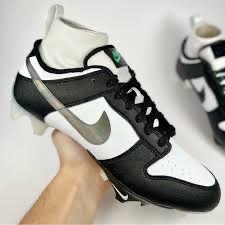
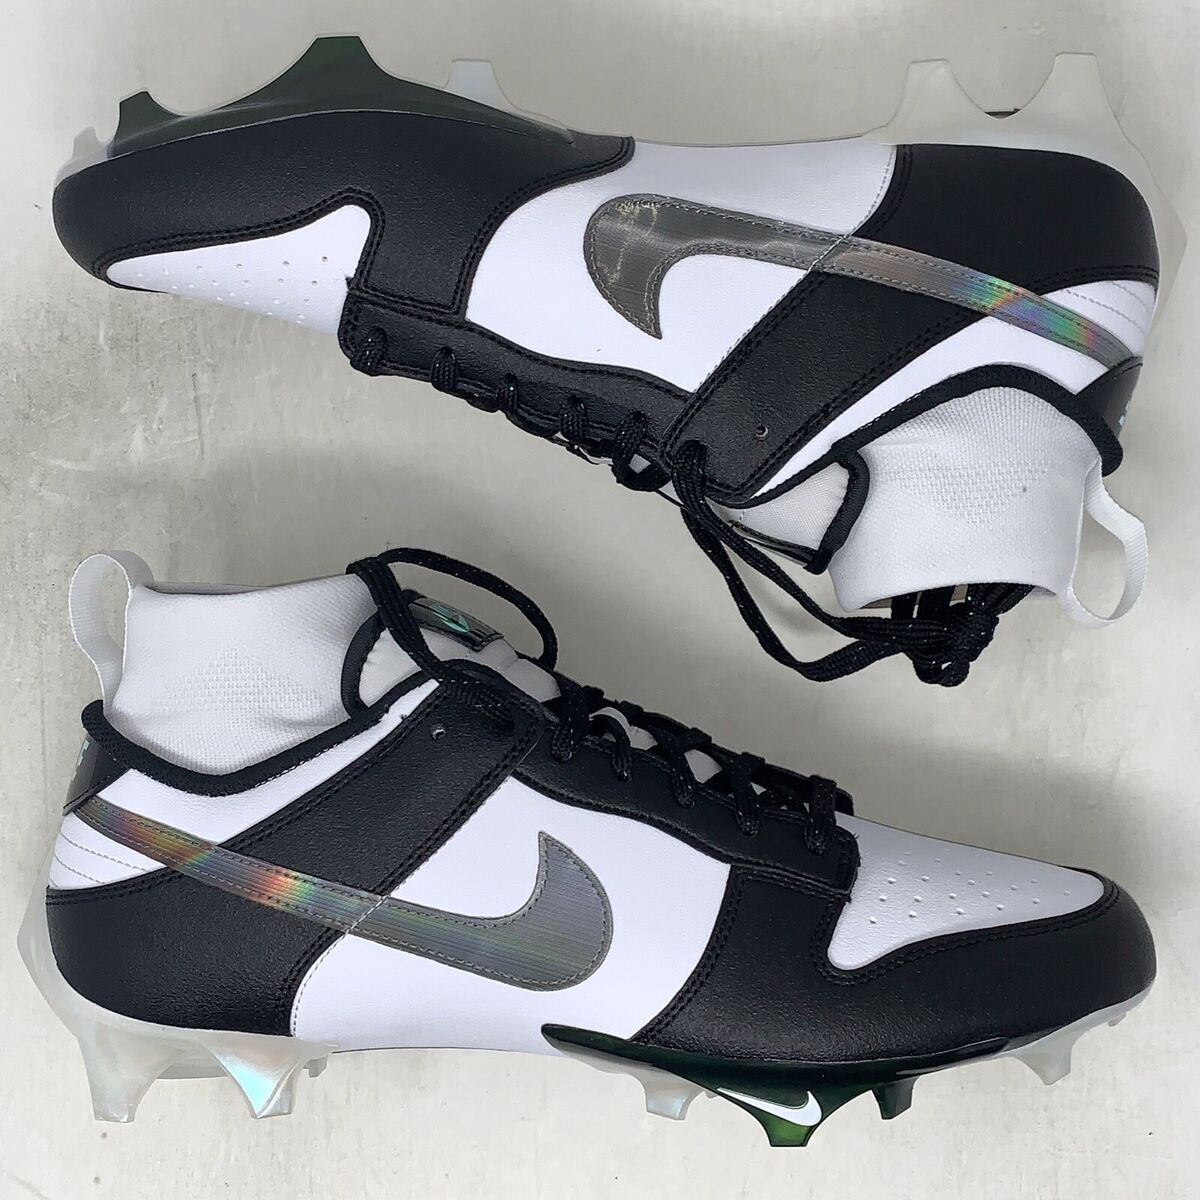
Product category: misc
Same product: yes